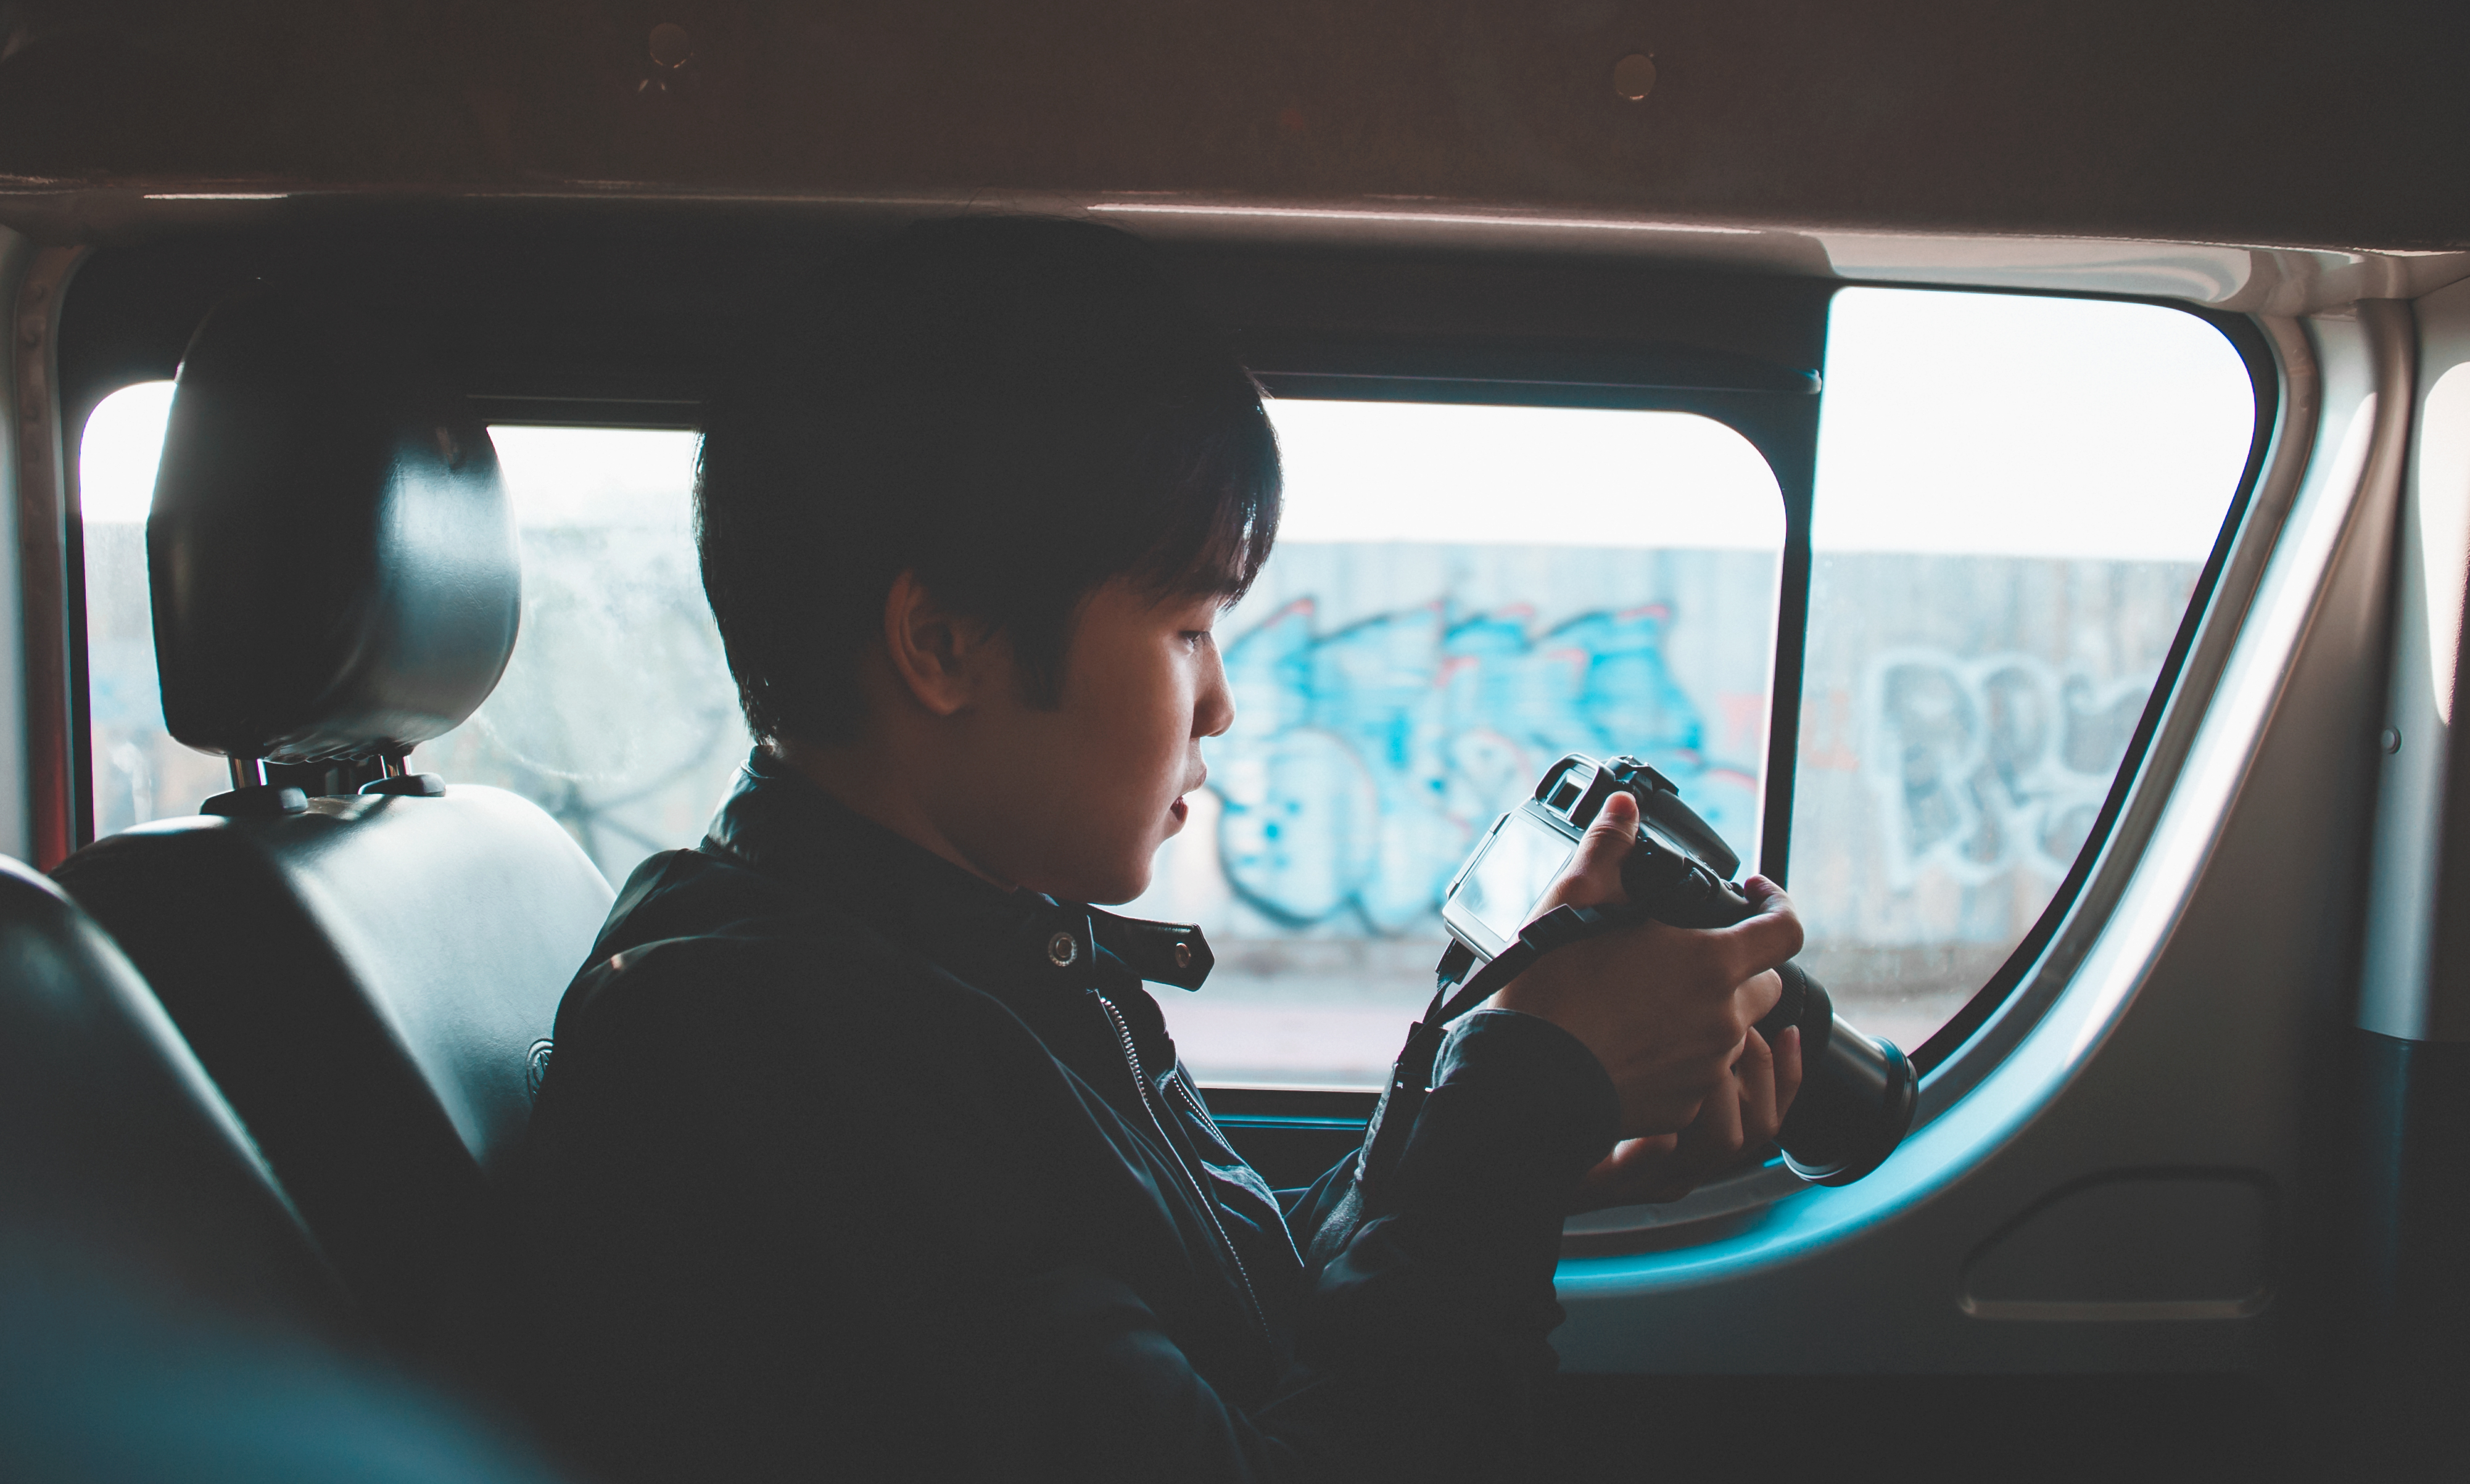
love, cute, portrait, travel, happy, lovely, men, photography, photograph, car, glasses, automotive design, light, technology, snapshot, vision care, vehicle, eyewear, cool, driving, fun, sunglasses, girl, electronic device, window, glass, automotive mirror